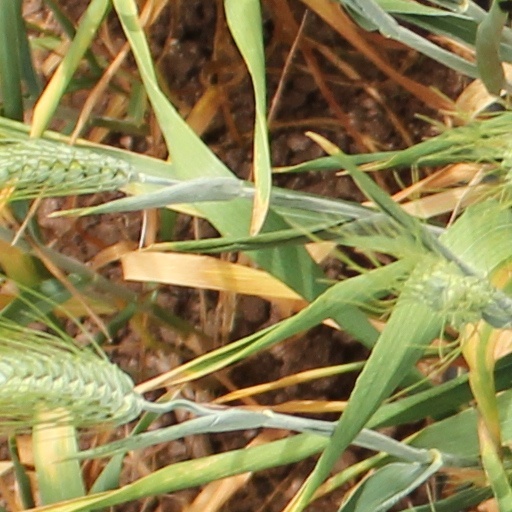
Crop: wheat